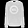
Label: Pullover